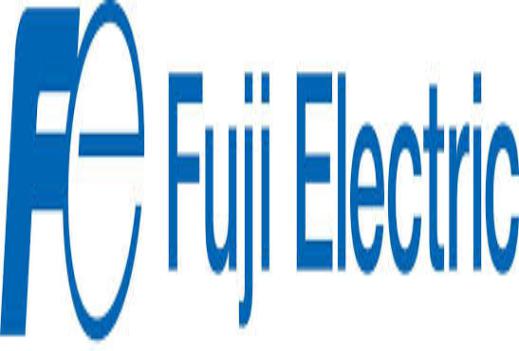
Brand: Fuji Electric
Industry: Electronic